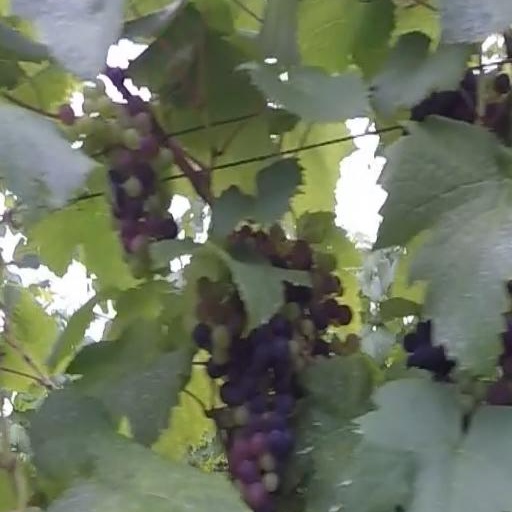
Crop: grape